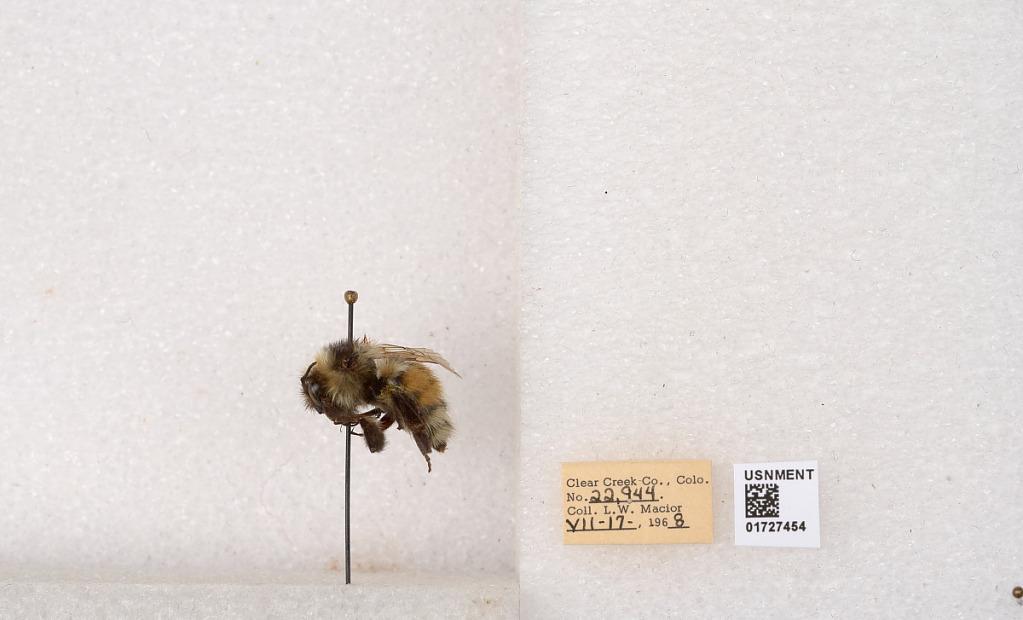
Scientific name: Bombus (Pyrobombus) sylvicola Kirby
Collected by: L. Macior
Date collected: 1968-7-17
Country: United States
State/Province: Colorado
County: Clear Creek
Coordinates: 39.6891, -105.644